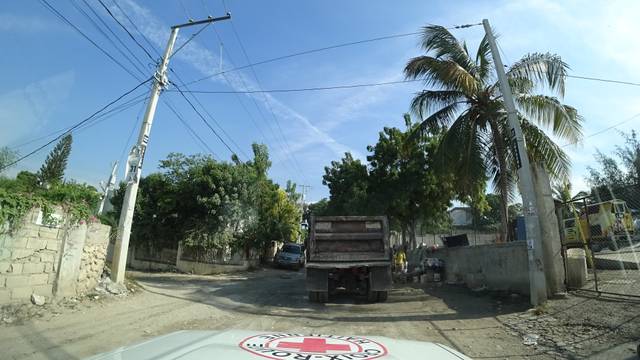
Region: Haiti
Coordinates: 18.556, -72.293